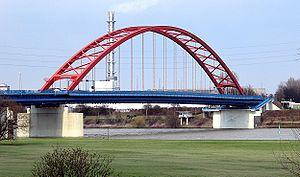
Cette liste de ponts d'Allemagne a pour vocation de présenter une liste des plus célèbres ponts d'Allemagne, tant par leurs caractéristiques dimensionnelles, que par leur intérêt architectural ou historique.